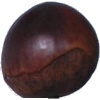
Label: chestnut